List of works by Reginald Hallward

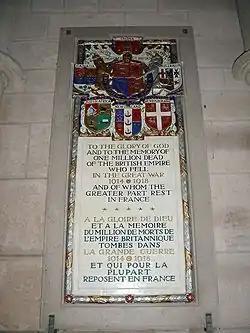
Memorial tablet in Laon Cathedral

In the 1920s and 1930s the Imperial War Graves Commission (later the Commonwealth War Graves Commission) organised for memorial tablets to be erected in a number of cathedrals in France and Belgium to commemorate the British Empire's sacrifice in the 1914–18 war. The tablets, which display the Royal Coat of Arms and those of Australia, Canada, India, Newfoundland, New Zealand and South Africa, was designed by H.P. Cart de Lafontaine and made by Reginald Hallward. The tablets were located in cathedral towns in which troops had been quartered.